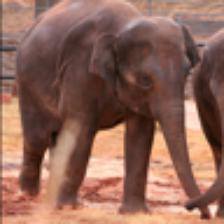
Label: NonHuman